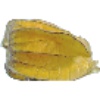
Label: physalis_with_husk